Tailspin Tommy

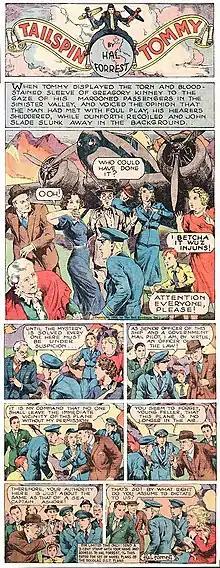
Hal Forrest's "Tailspin Tommy" (June 26, 1938)

Tailspin Tommy was an aviation-adventure comic strip about a youthful pilot, "Tailspin" Tommy Tomkins (sometimes spelled Tompkins). Originally illustrated by Hal Forrest and initially distributed by John Neville Wheeler's Bell Syndicate and then by United Feature Syndicate, the strip had a 14-year run from May 21, 1928 to March 15, 1942.